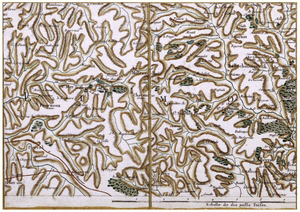
Communes de Meymac, Saint-Merd-les-Oussines, Millevaches Chavanac Peyrol-sur-Vézère.
Saint-Merd-les-Oussines est une commune française située dans le département de la Corrèze en région Nouvelle-Aquitaine. Les habitants de Saint-Merd-les-Oussines sont nommés les Saint-Mercantois et les Saint-Mercantoises.